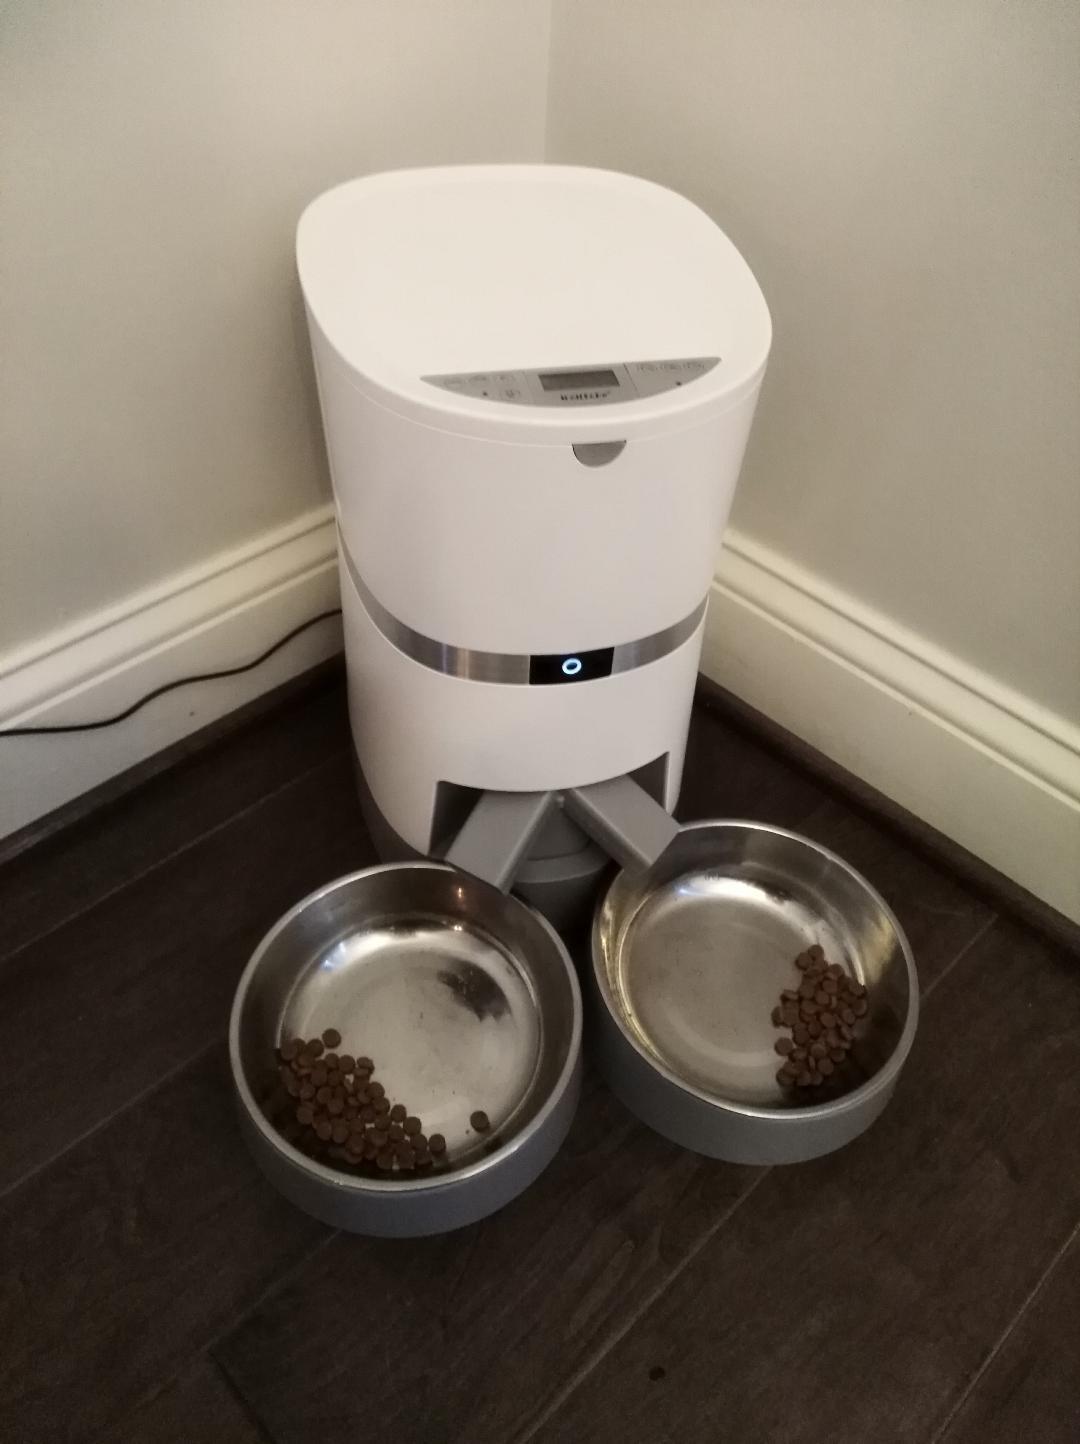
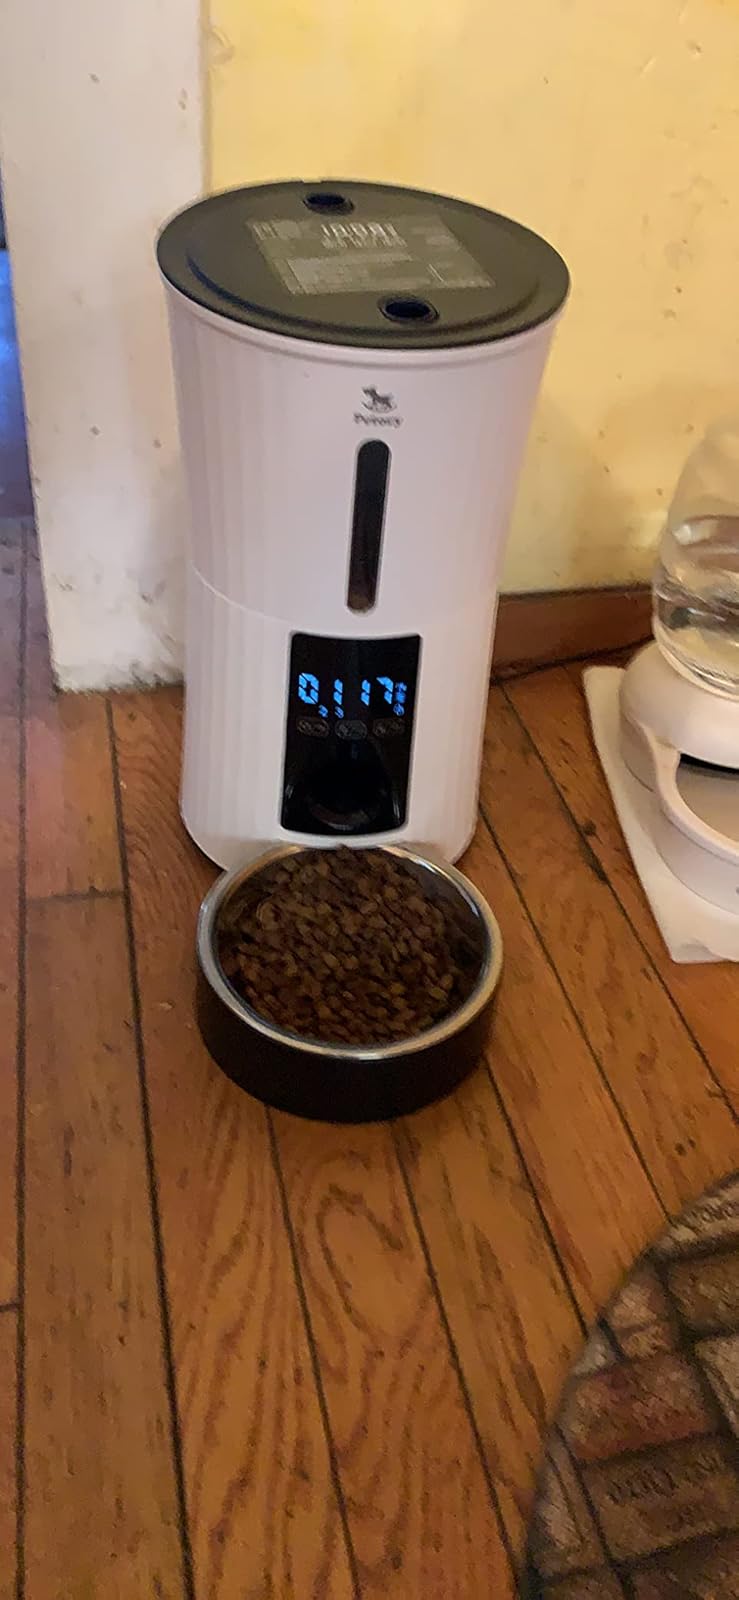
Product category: items_feeder
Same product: no